The Secret of St. Ives

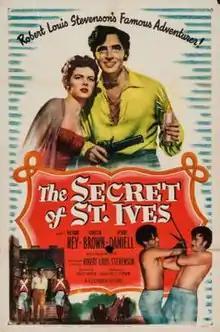

The Secret of St. Ives is a 1949 American historical adventure film directed by Phil Rosen and starring Richard Ney, Vanessa Brown and Henry Daniell. It is adapted from the 1897 novel "St. Ives" by Robert Louis Stevenson. Set during the Napoleonic Wars, the film's plot follows a French officer who is captured and held as a prisoner in England. He manages to escape with the help of a local woman. The film was released by Columbia Pictures. The sets were designed by the art director Cary Odell.